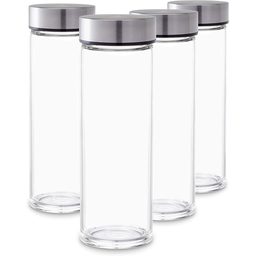
Label: bottles